Anthony van Dyck

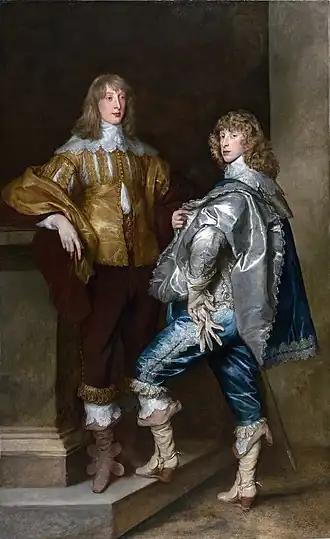
"Lord John Stuart and his Brother, Lord Bernard Stuart", , exemplifies the more intimate, but still elegant style he developed in England

After his birth his family moved to a house called the Kasteel van Rijssel (Castle of Lille) in the Korte Nieuwstraat. His mother died when he was only 8 years old. At the time the family was living in a more luxurious house in the Korte Nieuwstraat called the Stadt van Ghent (City of Ghent). His artistic talent was evident very early. When he was 10 years old, he started his formal training as a painter with Hendrick van Balen the Elder. Van Balen was a successful painter of small cabinet paintings who had multiple pupils. It is not known how long he studied with van Balen, and estimates vary from two to four years. While it was common for apprentices to stay on in their master's workshop until they were formally registered as a master in the local guild, van Dyck is believed to have left his master's workshop in 1615 or 1616 to set up his independent workshop before he became a master. The reason was that in that period his father was experiencing financial difficulties and could use any assistance he could get. It was during the period van Dyck may have started painting the series of panels of Christ and the Apostles in bust-length, although it is also possible that this only happened after his first return from Italy in 1620–21.